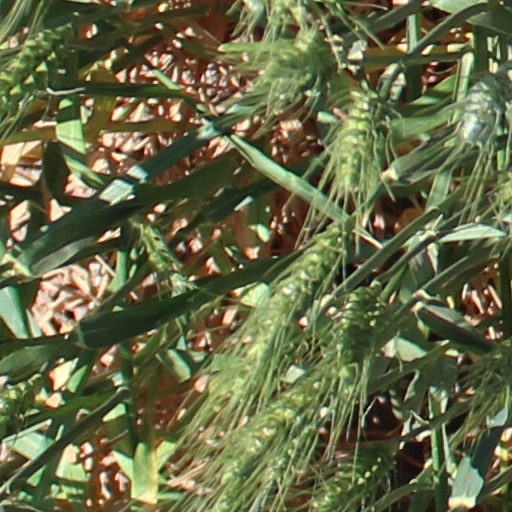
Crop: wheat